Dionysus

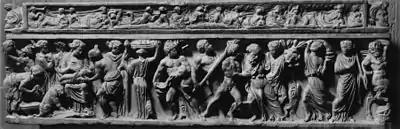
Birth of Dionysus, on a small sarcophagus that may have been made for a child (Walters Art Museum)

In Livy's account (late 1st century BC), the Bacchic mysteries were a novelty at Rome; originally restricted to women and held only three times a year, they were corrupted by an Etruscan-Greek version, and thereafter drunken, disinhibited men and women of all ages and social classes cavorted in a sexual free-for-all five times a month. Livy relates their various outrages against Rome's civil and religious laws and traditional morality ("mos maiorum"); a secretive, subversive and potentially revolutionary counter-culture. Livy's sources, and his own account of the cult, probably drew heavily on the Roman dramatic "genre" known as "Satyr plays", based on Greek originals. The cult was suppressed by the State with great ferocity; of the 7,000 arrested, most were executed. Modern scholarship treats much of Livy's account with skepticism; more certainly, a Senatorial edict, the "Senatus consultum de Bacchanalibus" (186 BC) was distributed throughout Roman and allied Italy. It banned the former Bacchic cult organisations. Each meeting must seek prior senatorial approval through a praetor. No more than three women and two men were allowed at any one meeting, and those who defied the edict risked the death penalty.